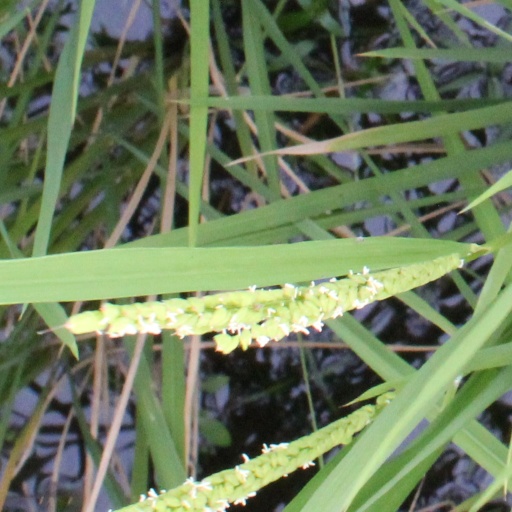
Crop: rice